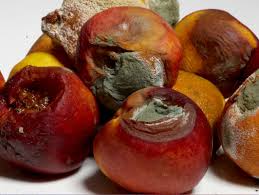
Waste category: biological